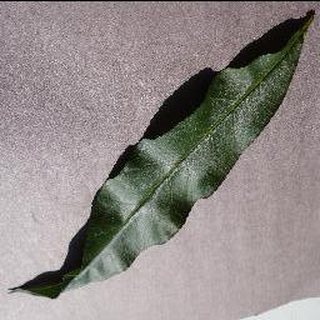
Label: healthy_peach